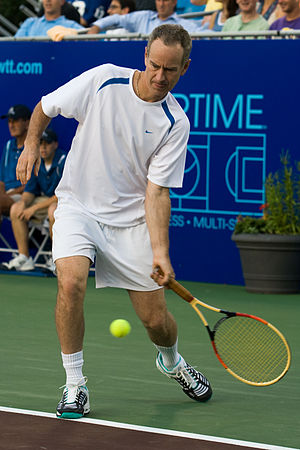
John McEnroe
John Patrick McEnroe, Jr. er en tidligere amerikansk tennisspiller.